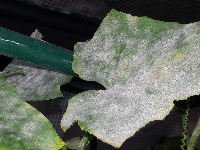
Plant: Squash
Disease: squash powdery mildew